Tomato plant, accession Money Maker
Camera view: horizontal (90 deg, fisheye); turntable rotation: 300 degrees
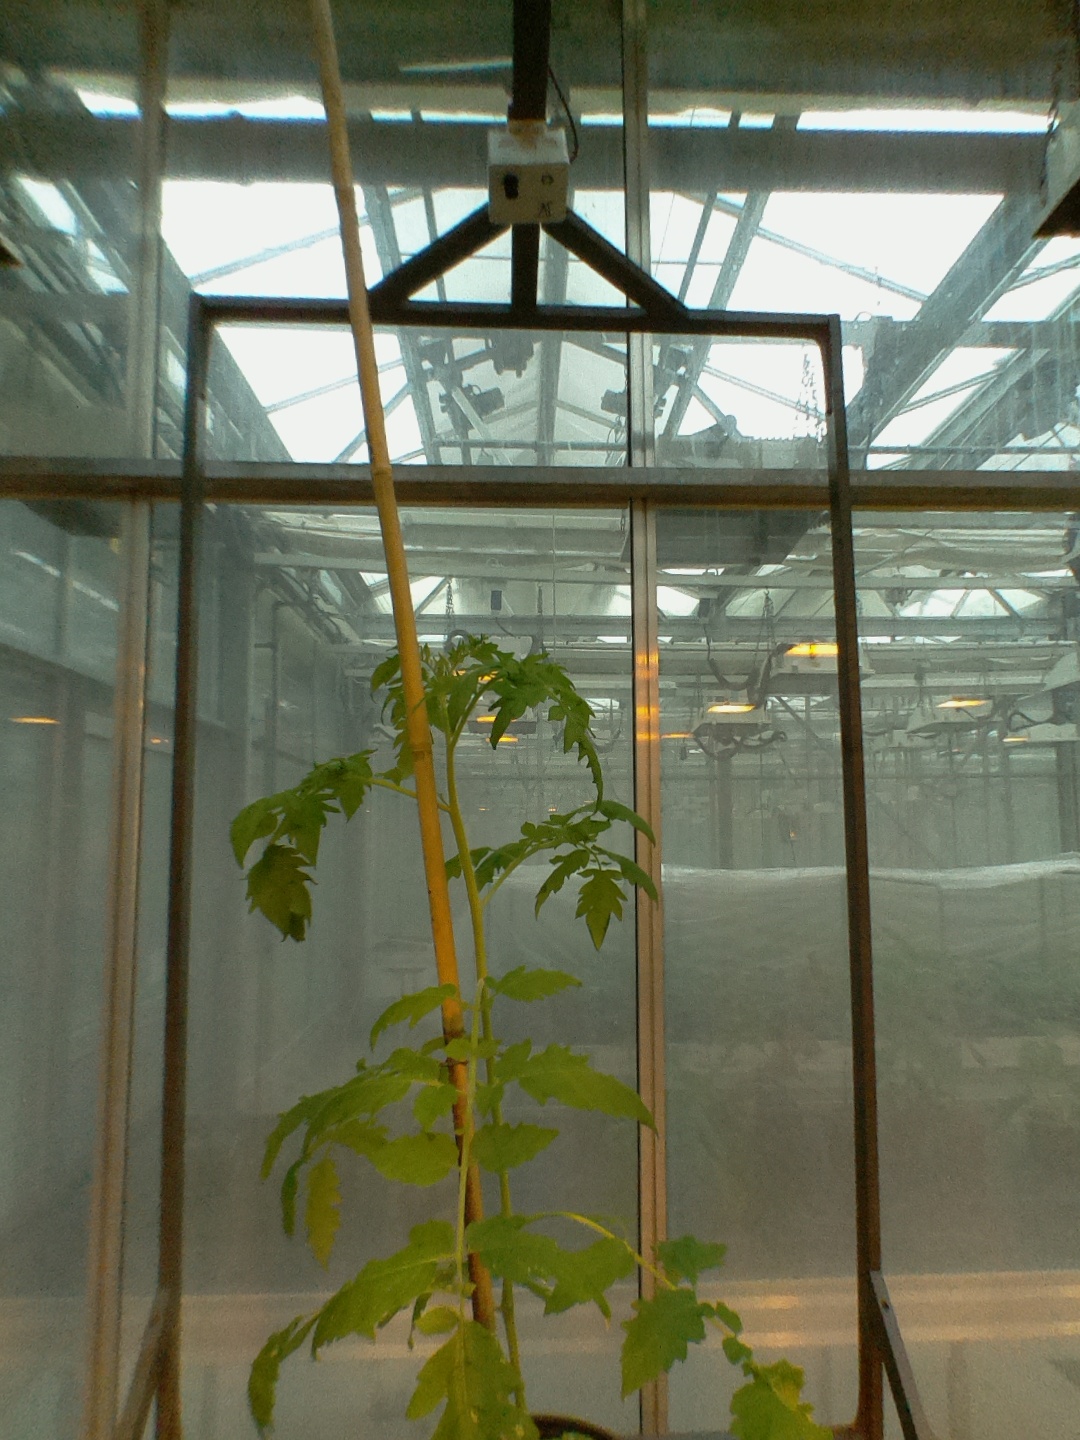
BBCH growth stage 15: 10 of true leaves visible